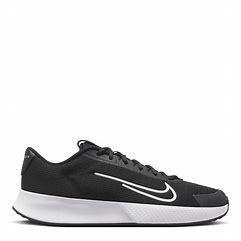
Brand: Nike
Model: Court Vapor Lite 2